Kristiansand

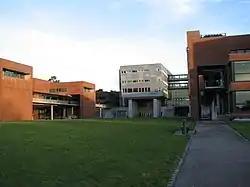
University of Agder

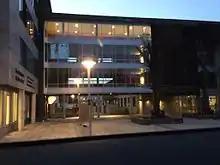
Kvadraturen skolesenter is the largest High School in Southern Norway

Kristiansand is a summer , attracting many visitors in particular to its zoo, Kristiansand Zoo and Amusement Park, just east of the city. This is the second most visited attraction in Norway, after Holmenkollen, and had 925,000 visitors in 2012. Its animals, most of which are housed in natural habitats, include wolves, tigers, lions and the lynx. The zoo is open 365 days a year, while the amusement park is open during the summer season only.